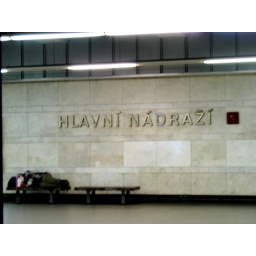
The metro station by the central train station, complete with sleeping person at 6-something in the morning